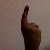
The image shows a hand gesture representing the number 1 in Indian Sign Language.